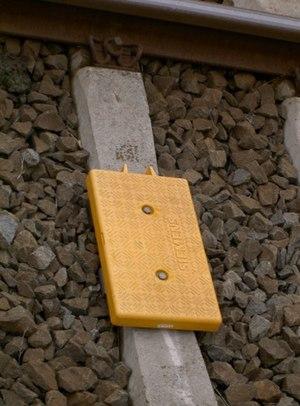
Eurobalise à Lutherstadt Wittenberg, Allemagne
Une Eurobalise est un équipement ferroviaire placé entre les deux files de rail servant à transmettre des informations aux convois. Ses specifications ont été déterminées dans le cadre de l'élaboration de l'ETCS. Il existe deux principaux types d'Eurobalise: les eurobalises figées et les eurobalises contrôlées.
Le transport ferroviaire en Europe souffre de la concurrence de l'avion pour le trafic passager, et de la route pour le fret. C'est en Europe qu'ont été construites les premières voies ferrées.